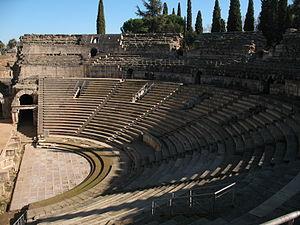
L'ensemble archéologique de Mérida, en Espagne, constitue le plus important site archéologique romain de la péninsule Ibérique. La cité d'Emerita Augusta fut fondée par Auguste en 25 av. J.-C. à l'issue de la campagne d'Espagne. Capitale de la Lusitanie, elle était destinée à recevoir les vétérans de deux légions romaines engagées aux côtés de l'Empire romain lors des guerres cantabres : la Legio V Alaudae et la Legio X Gemina.